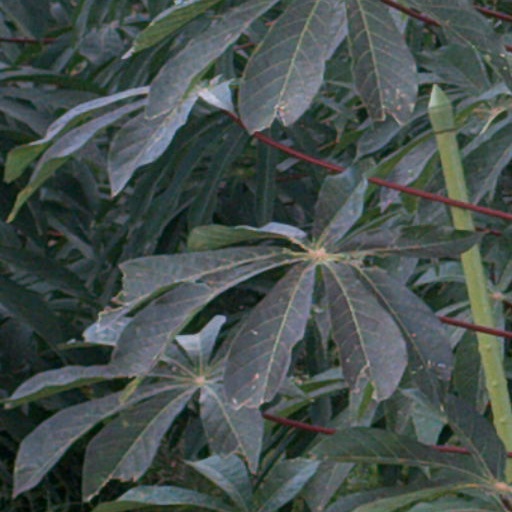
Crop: cassava